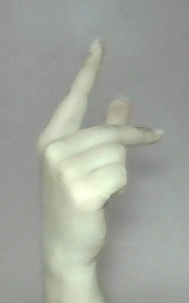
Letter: dha